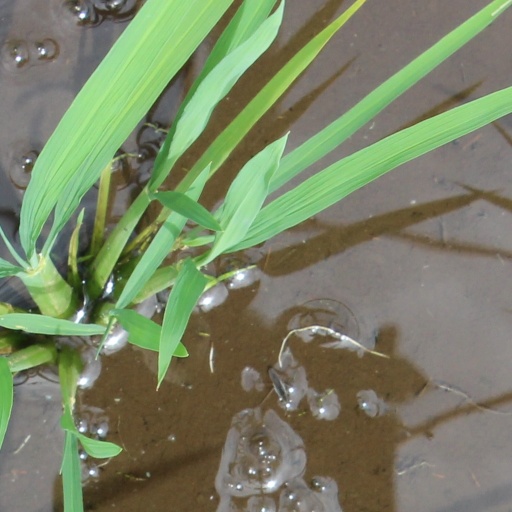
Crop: rice